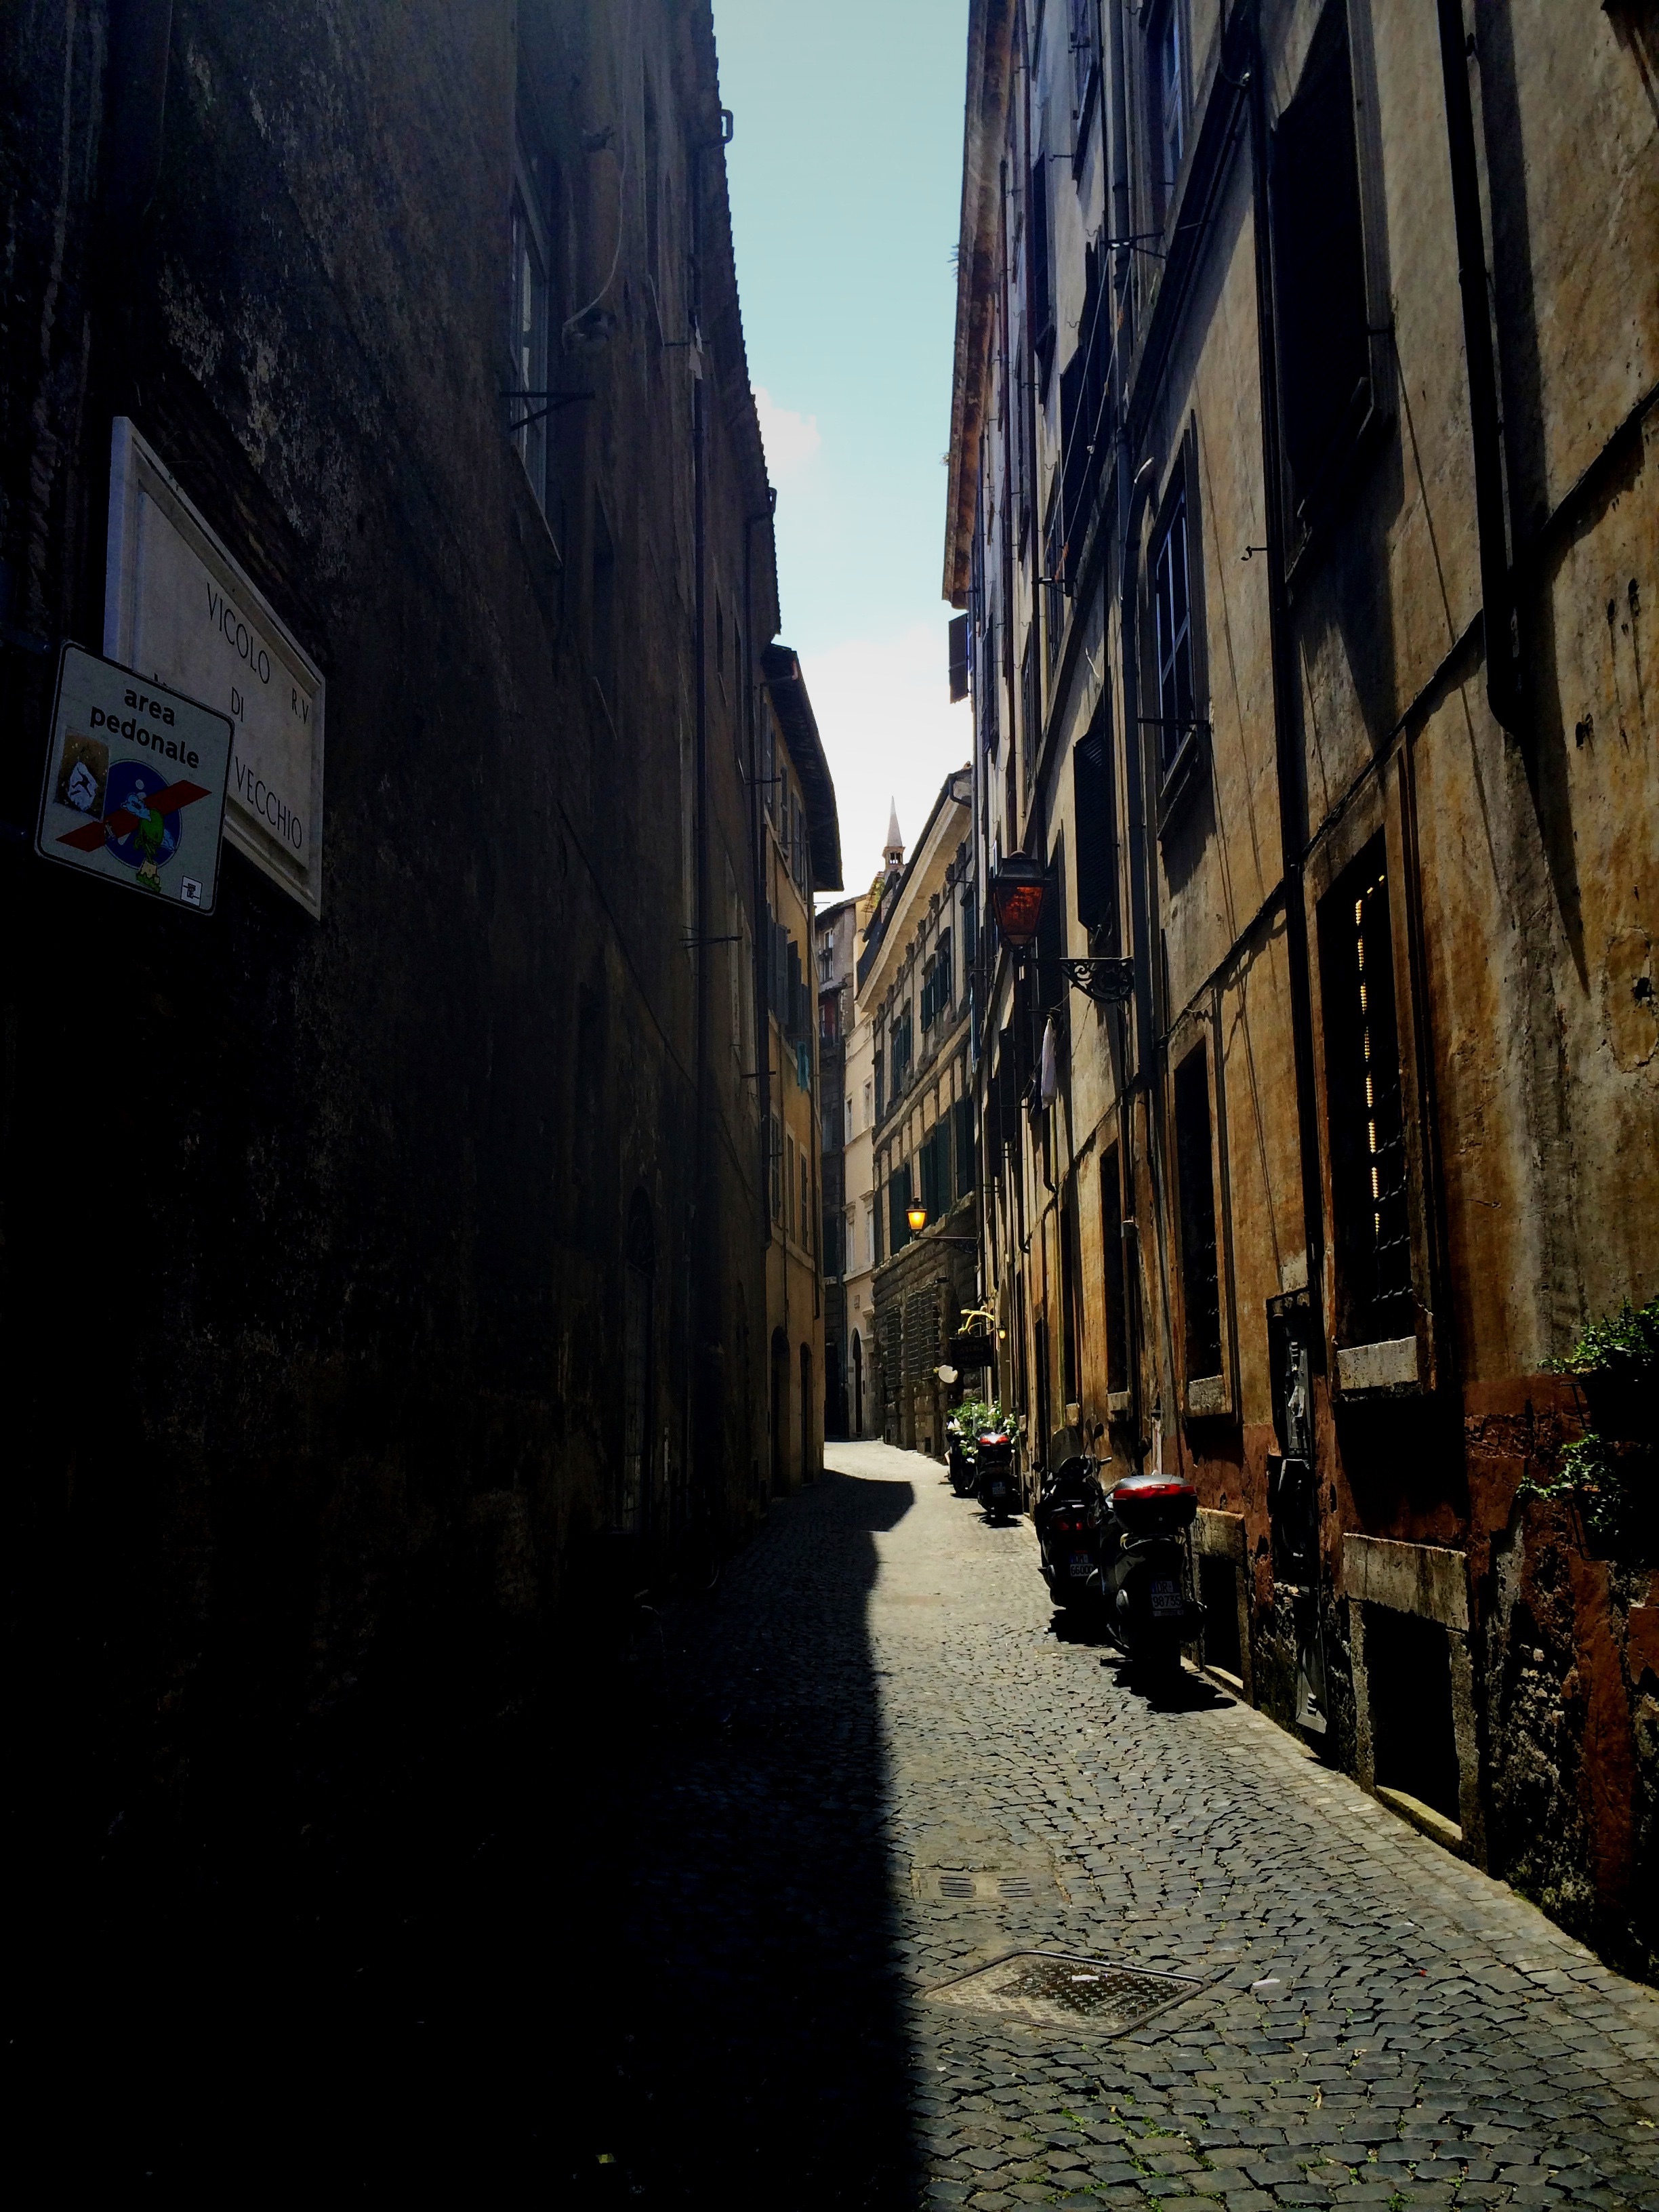
road, street, night, town, alley, cobblestone, cityscape, europe, evening, color, shadow, lane, waterway, infrastructure, neighbourhood, urban area, nonbuilding structure